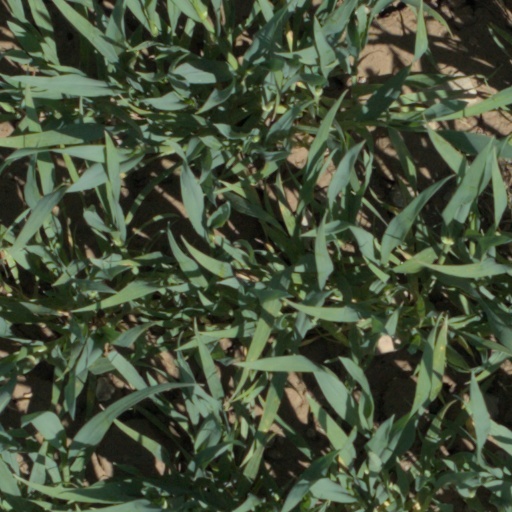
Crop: wheat